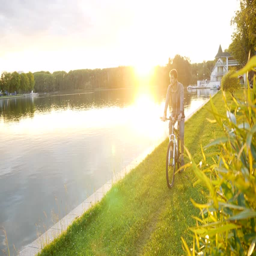
young man rides a bicycle in the park at sunset